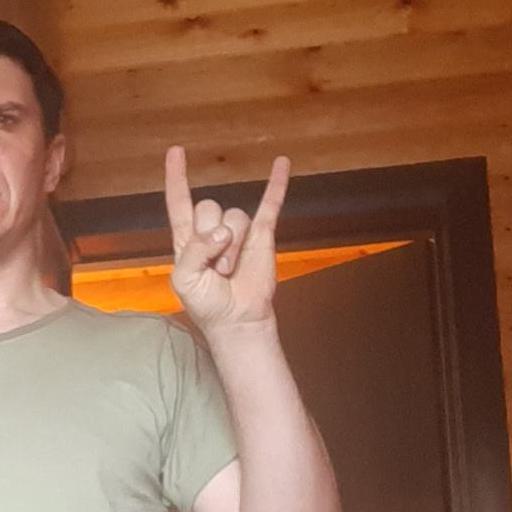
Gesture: rock